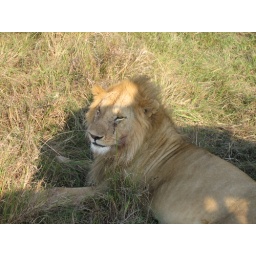
lion sitting in the shade of our car!